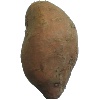
Label: potato_sweet